Lenovo smartphones

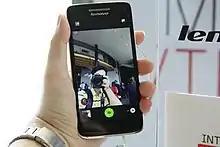
LenovoVibeXCamera

The Vibe X was unveiled at the IFA 2013 show in Berlin, Germany. Lenovo hopes that the Vibe X will help it expand its smartphone market share outside of China. The Vibe X's main feature is a 5-inch 1080p display made with scratch resistant Gorilla Glass 3 from Corning. At this size a 1080p display has a pixel density of 440 pixels per inch.